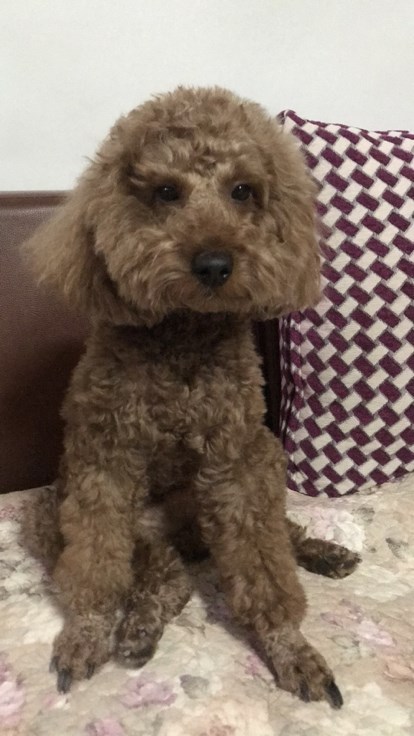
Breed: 7449-n000128-teddy